Calumet and Hecla Industrial District

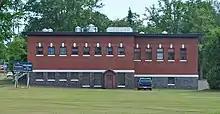
Bathhouse

The bathhouse was constructed in 1910. The building also served as the home of Calumet-based television station WBKP from its sign-on in 1996 until it moved from the area in 2001. The building was purchased in November 2020 by Calumet Electronics and will be renovated to serve as its headquarters.